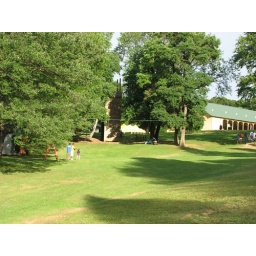
Family fun night at the camp.Another view of the camp. &amp;quot;Zip&amp;quot; line in the foreground, rock wall in the back.